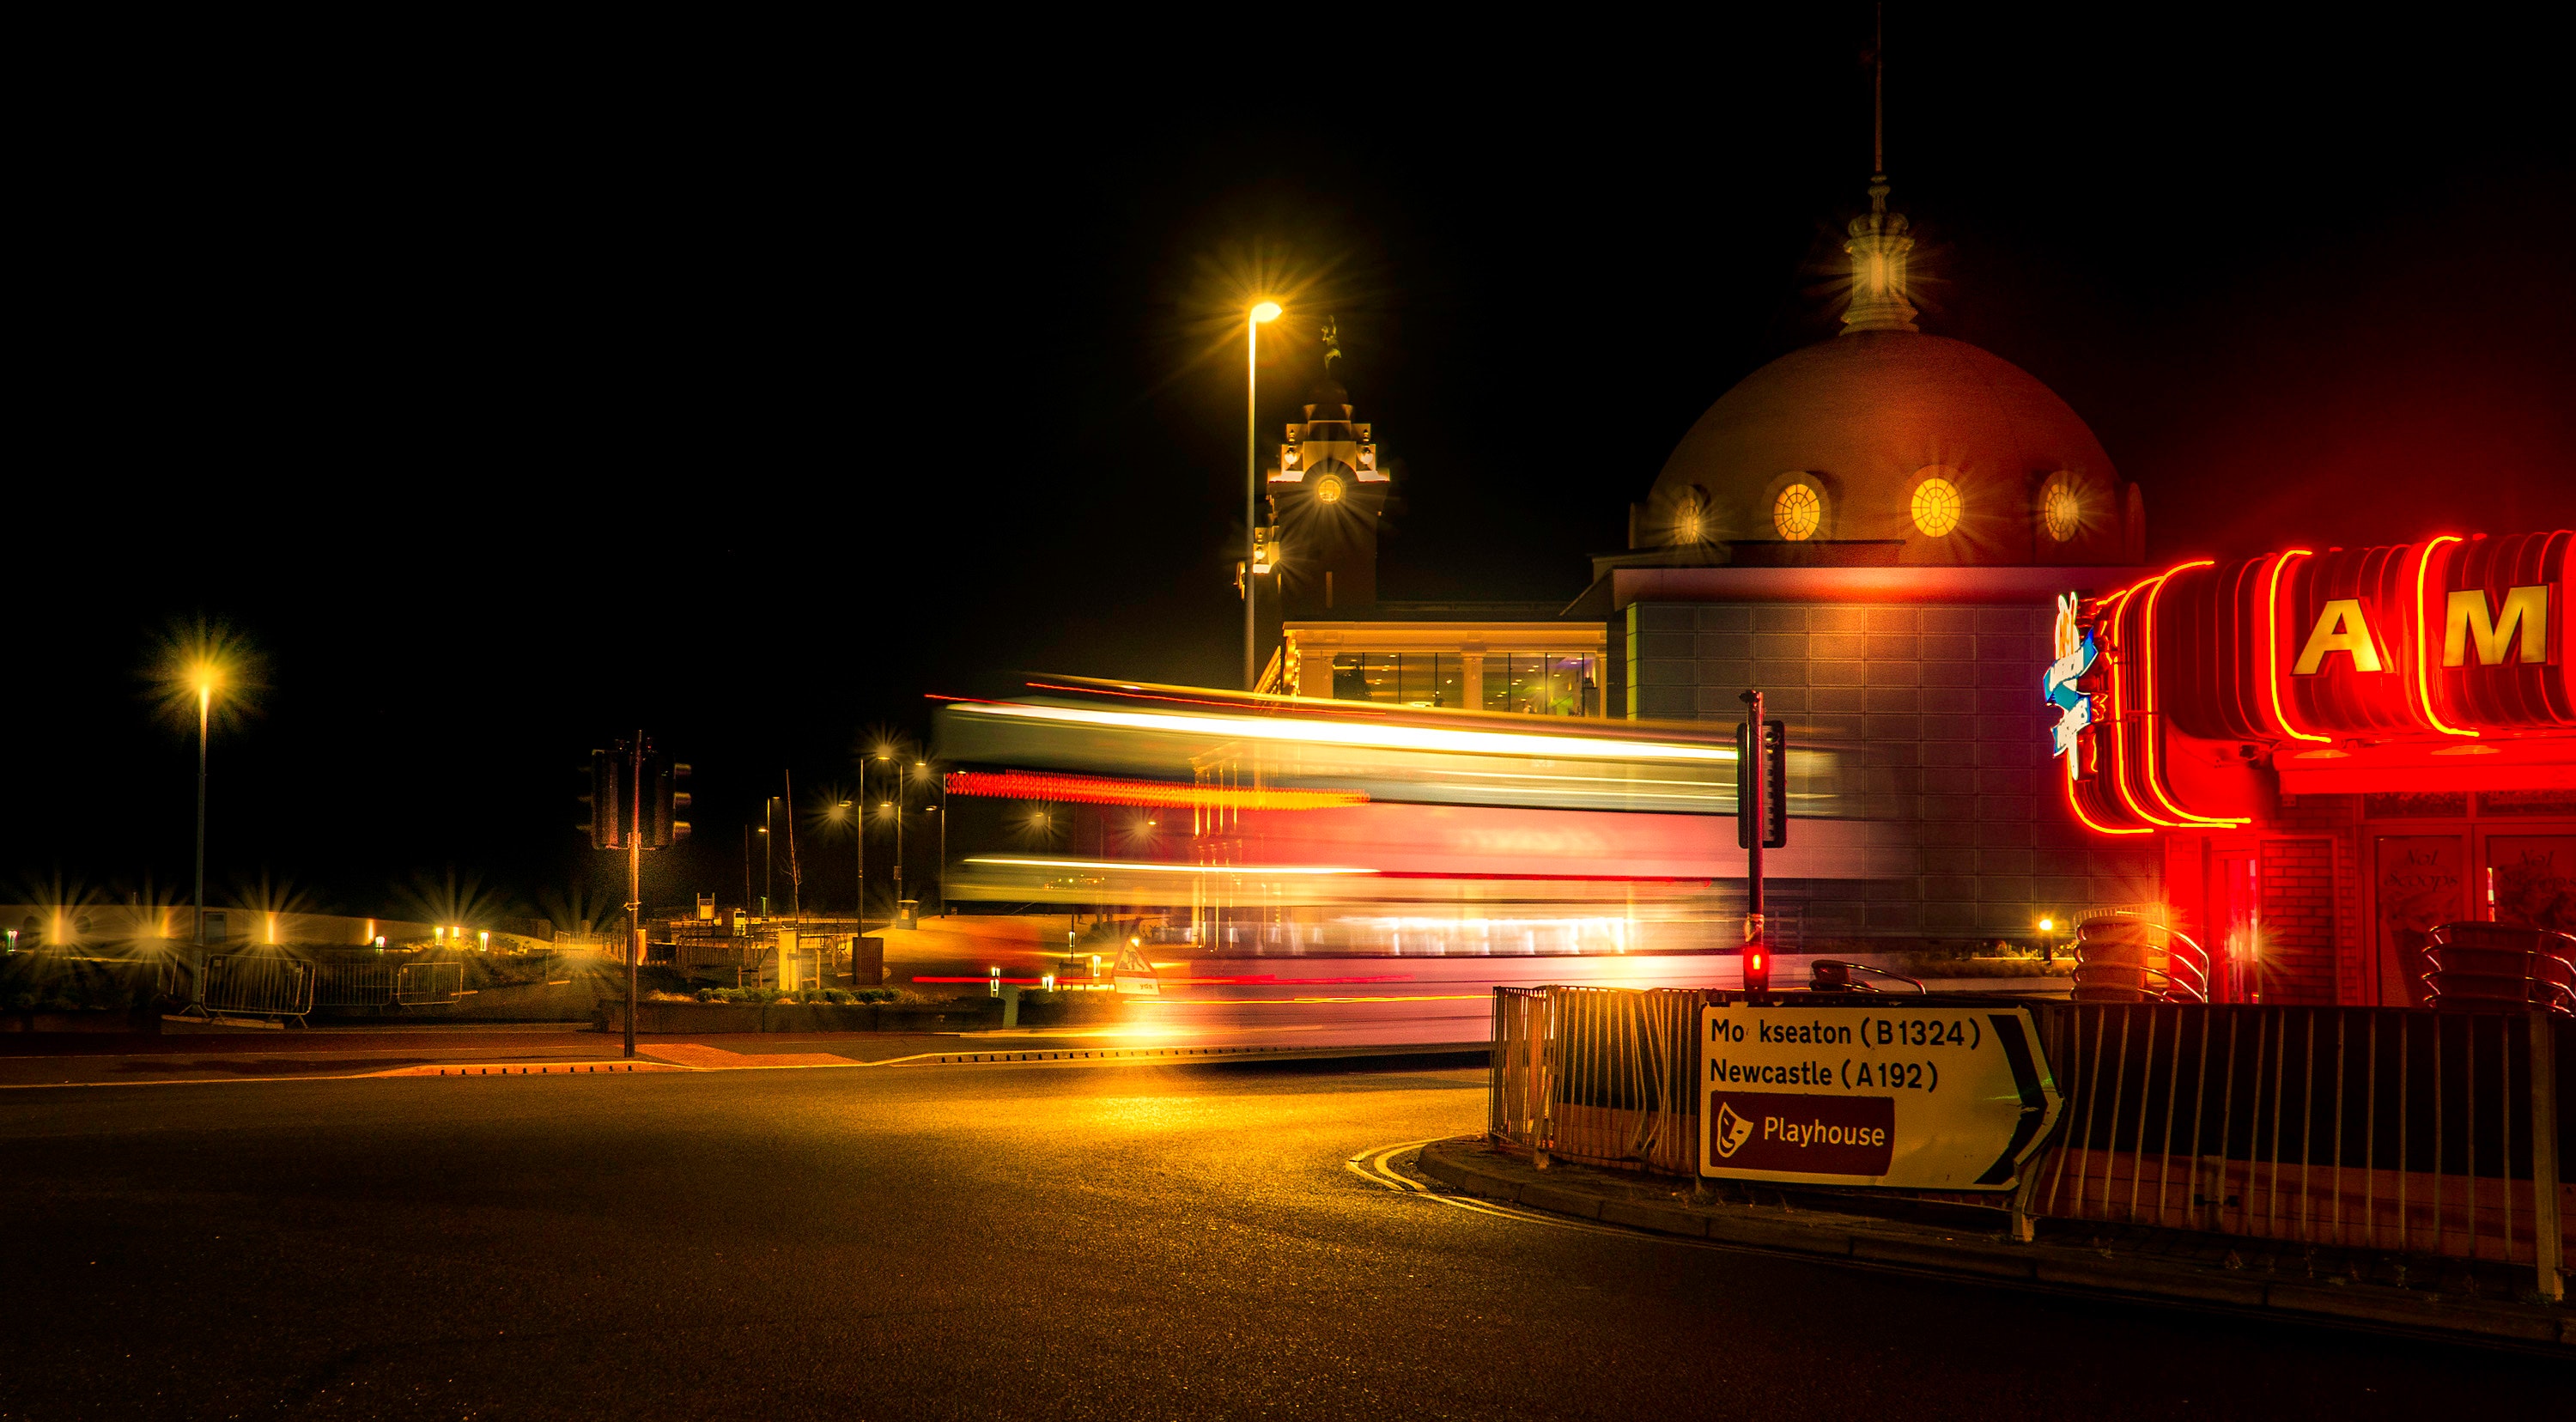
night, light, landmark, transport, sky, automotive lighting, architecture, city, vehicle, midnight, building, tourist attraction, darkness, car